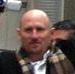
Age: 41